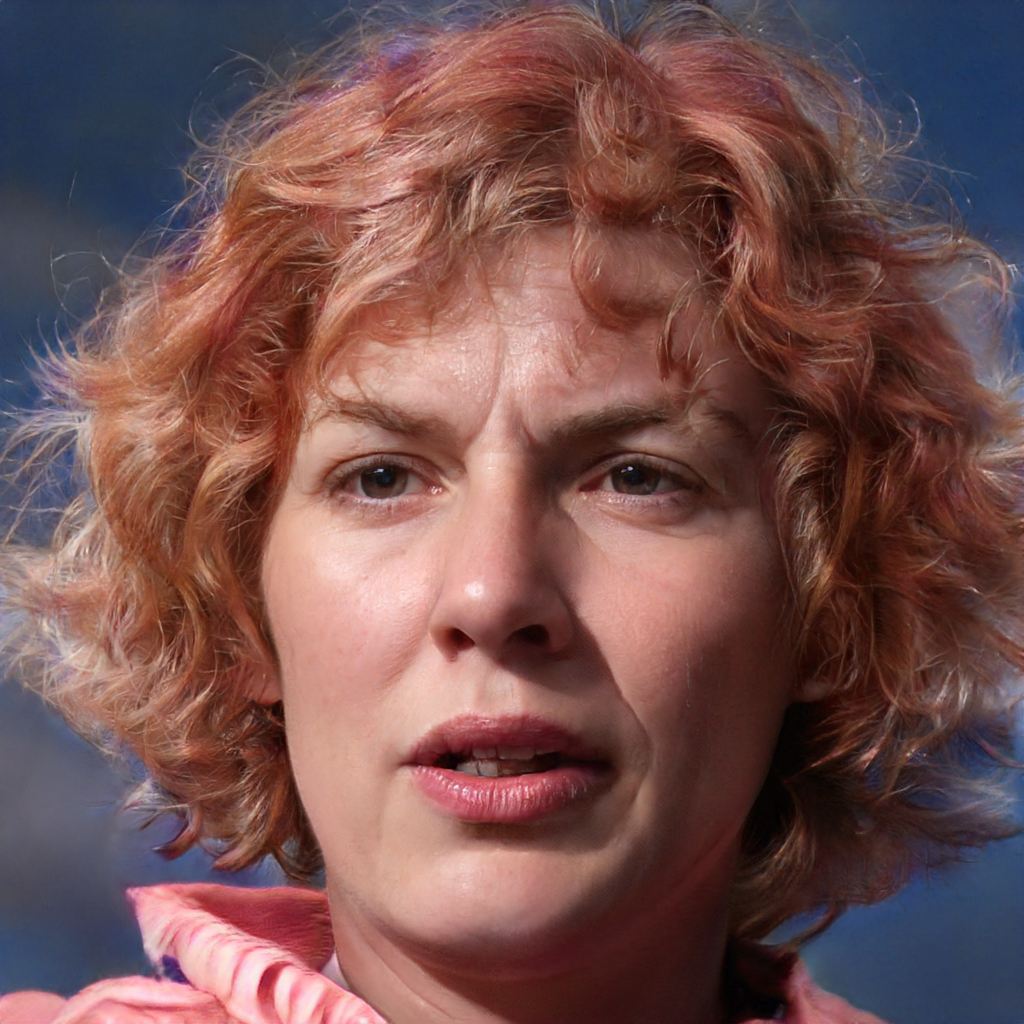
Gender: Female